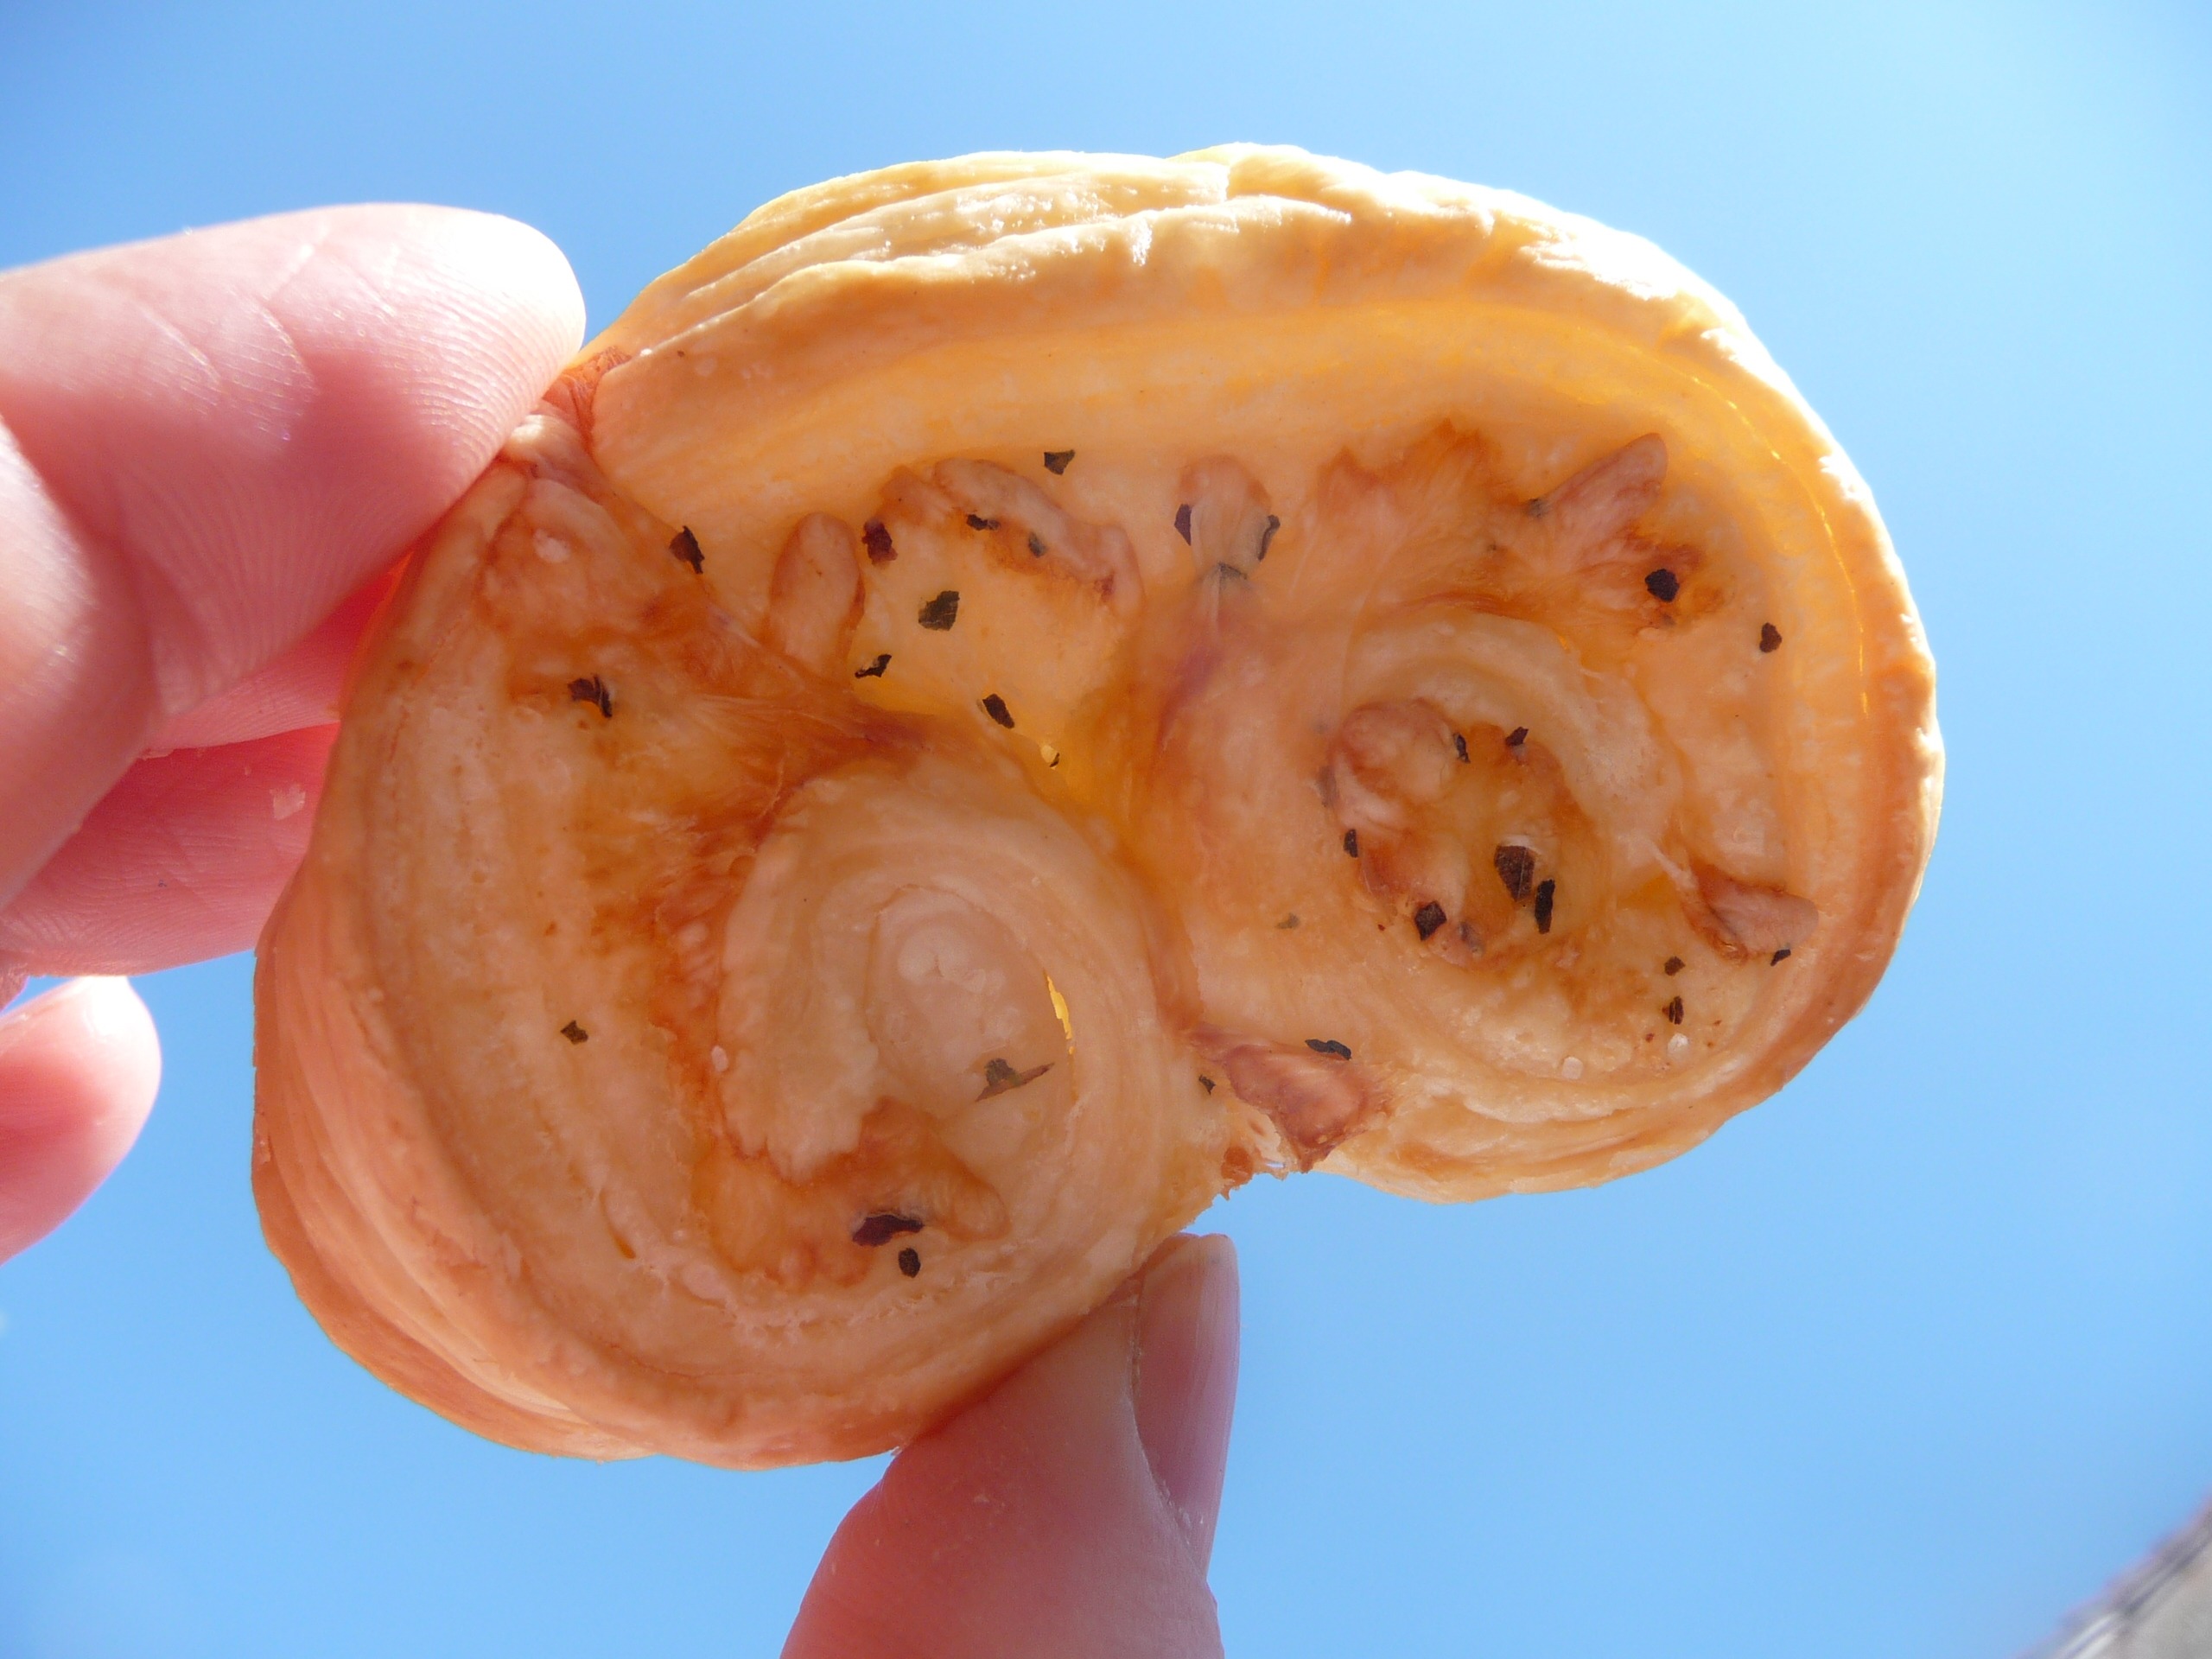
hand, sky, sun, finger, dish, food, produce, seafood, snack, eat, invertebrate, pretzel, baked goods, nibble, puff pastry, salty snack, puff pastry worm